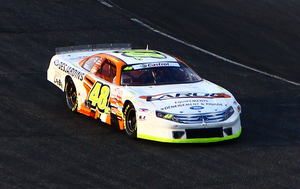
Karl Allard au Circuit Riverside Speedway Ste-Croix le 27 août 2011 - Photo Paul-Émile Poulin-Jacques
"Karl Allard est un coureur automobile né le 3 juin 1976 à Saint-Prime au Lac Saint-Jean au Québec, principalement actif dans les séries ACT Castrol et ACT Tour. Il a commencé sa carrière dans les années 1990 à l'Autodrome St-Félicien. Depuis la fin des années 1990, il est considéré comme l'un des meilleurs pilotes de stock car sur asphalte au Québec. Il participe aussi à des compétitions de motoneige l'hiver. En 2006, il a été sacré champion des classes ""pro"" et ""stock"" du Championnat Camoplast de Sno-Cross.